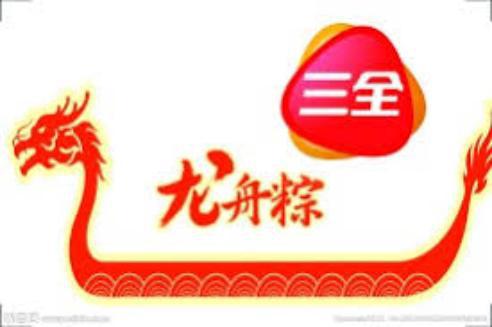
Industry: Food